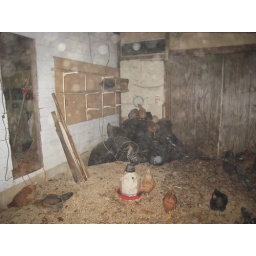
hens in the pole barn - the door on the left side of the picture leads to the garage